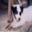
Label: dog